Allen Temple AME Church (Cincinnati, Ohio)

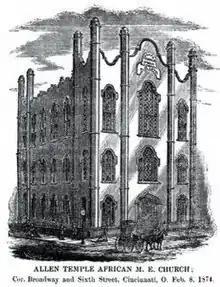
1874 engraving of Allen Temple AME Church

Named after Richard Allen, founder of the AME Church, the church was founded in 1823 as a congregation of the Methodist Episcopal Church because of the prejudicial treatment blacks received in the predominantly white churches.